Adriano González León

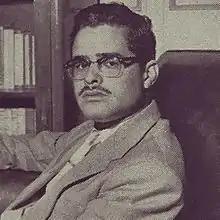
Adriano González León in the mid-1950s.

Adriano González León (Valera, Trujillo State, 14 November 1931 - Caracas, 12 January 2008)